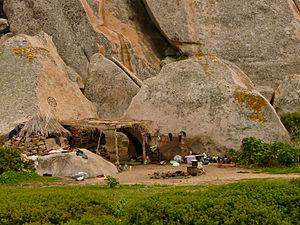
La Valle della Luna est une petite vallée qui se trouve à proximité du littoral sarde, sur le Capo Testa, territoire de Santa Teresa Gallura, en Italie.